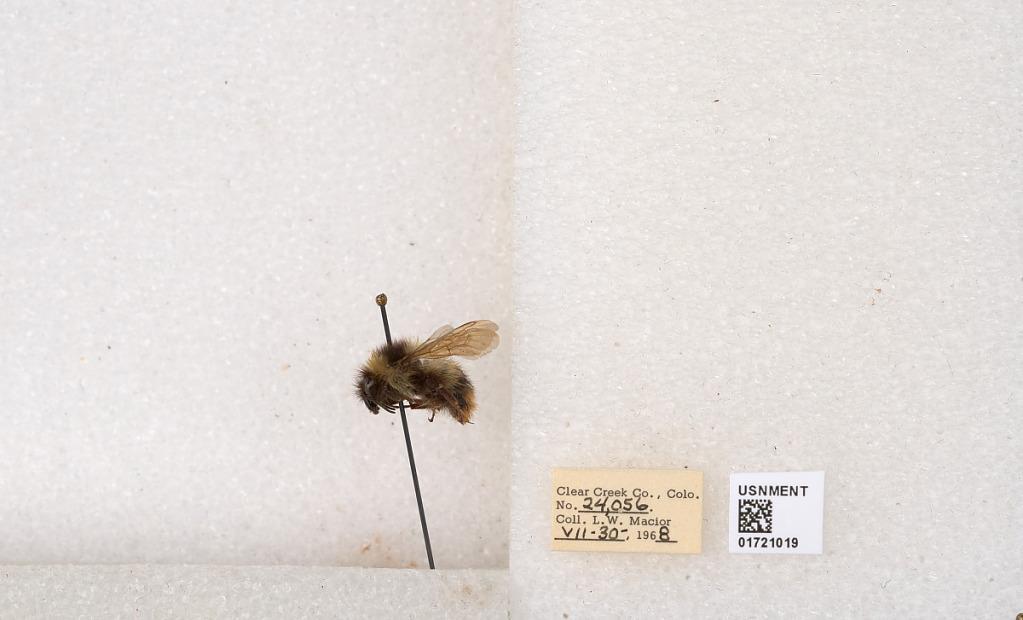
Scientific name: Bombus kirbyellus
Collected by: L. Macior
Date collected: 1968-7-30
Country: United States
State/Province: Colorado
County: Clear Creek
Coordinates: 39.6891, -105.644